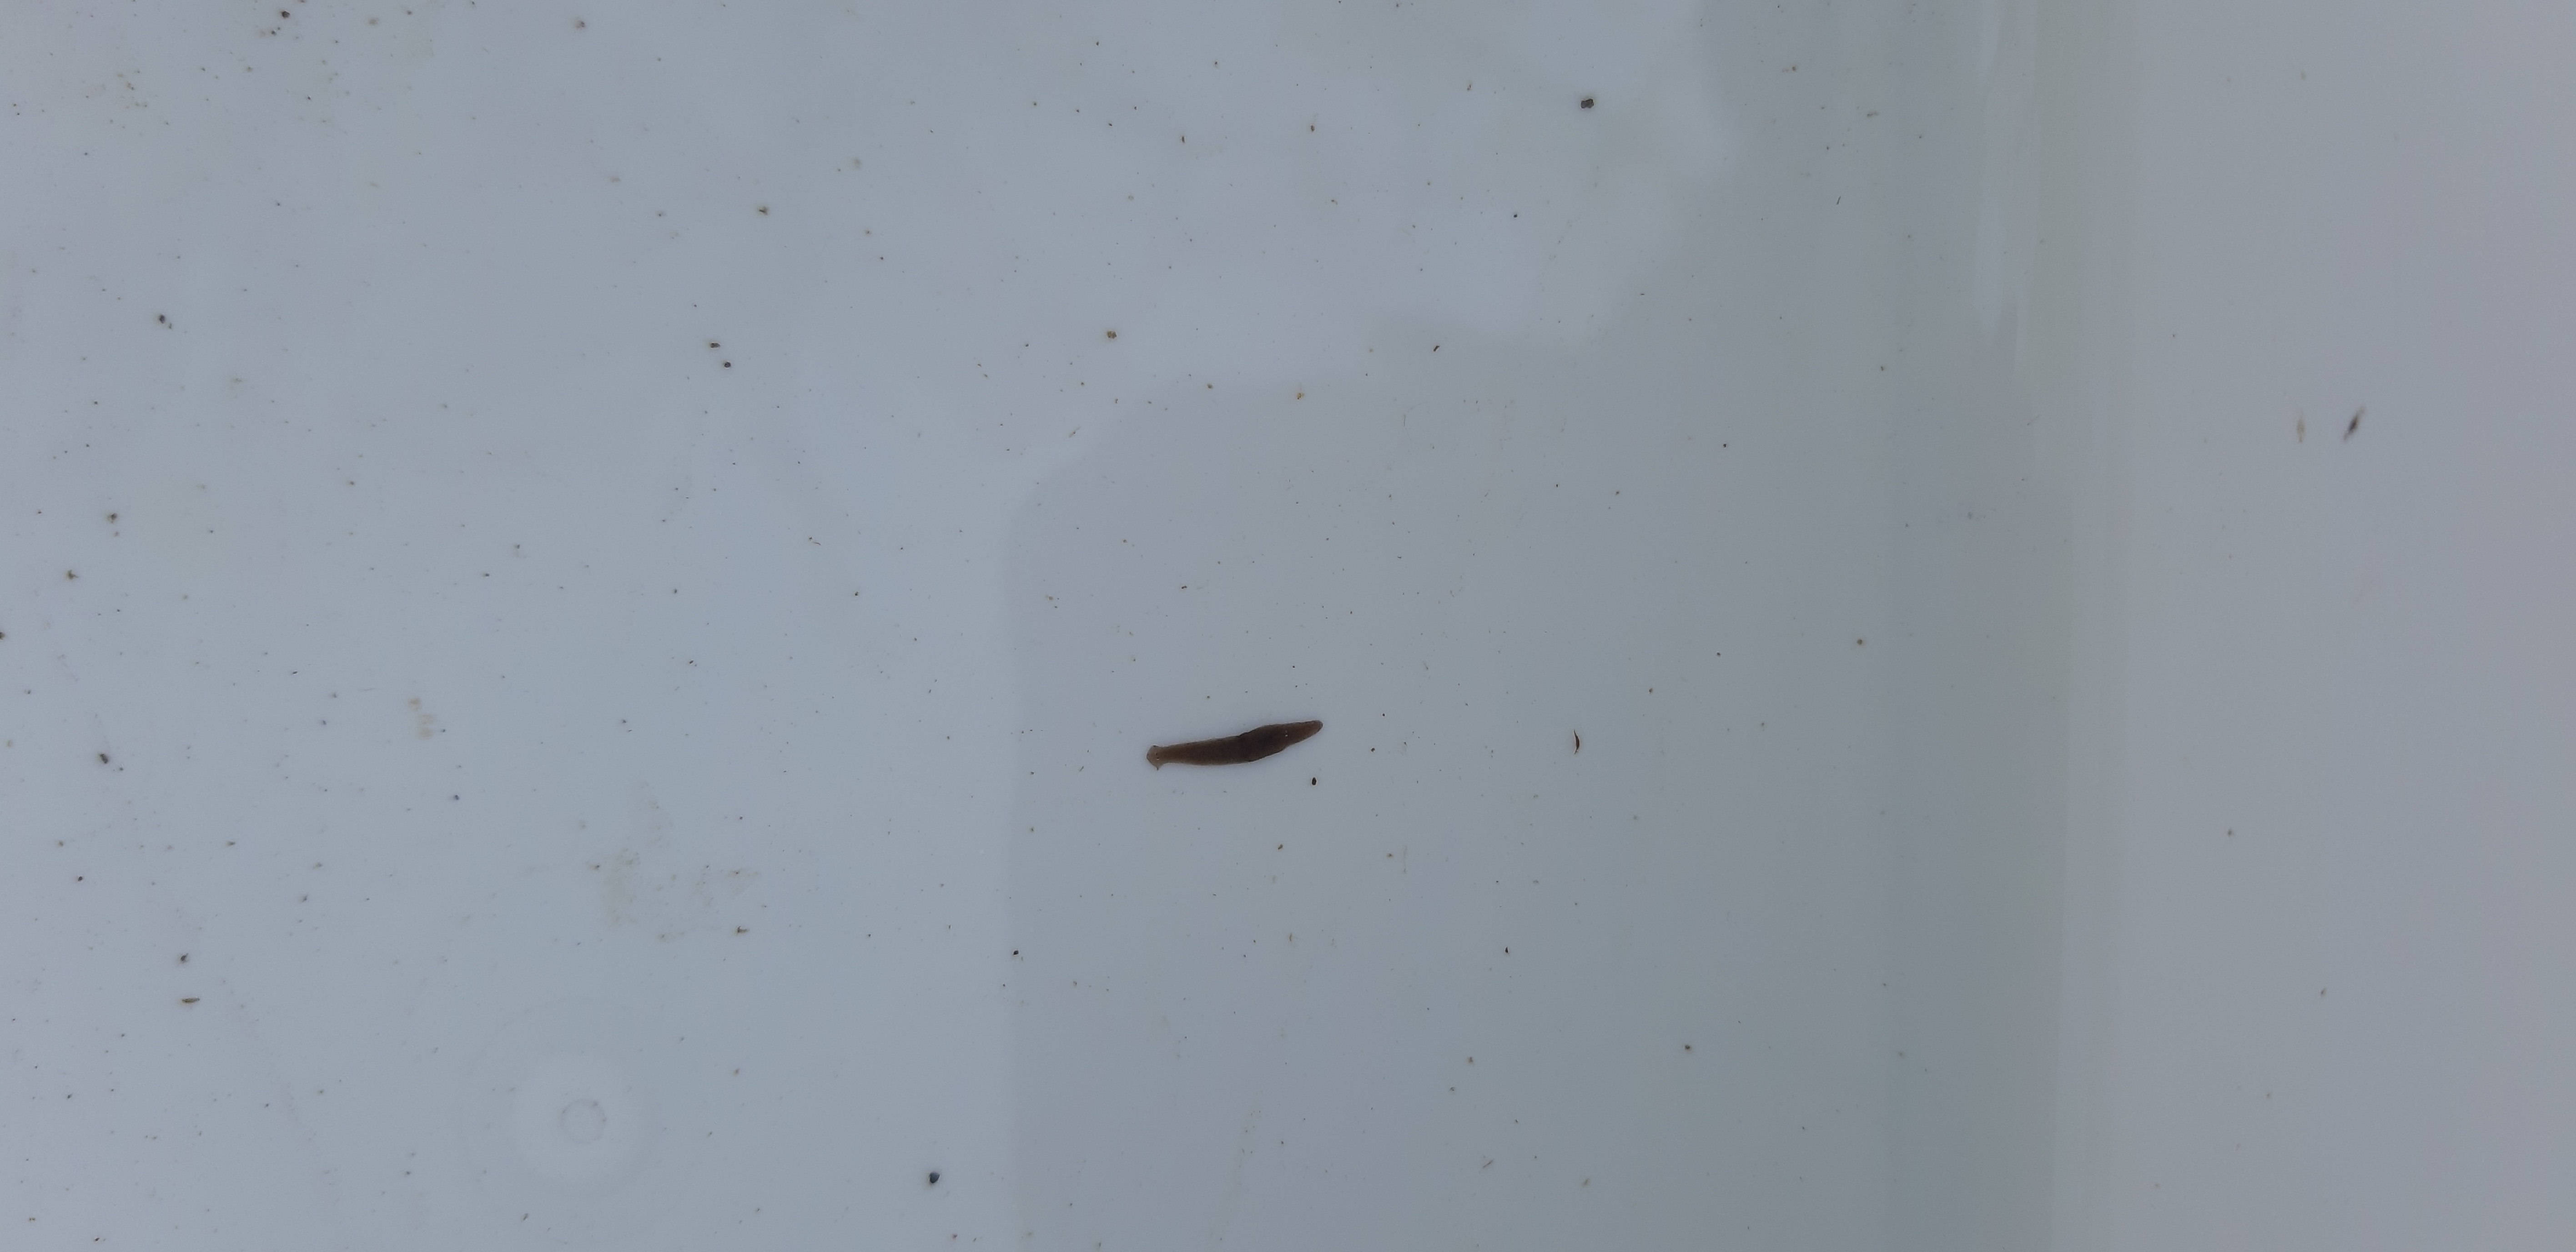
Macroinvertebrate group: flat_worms